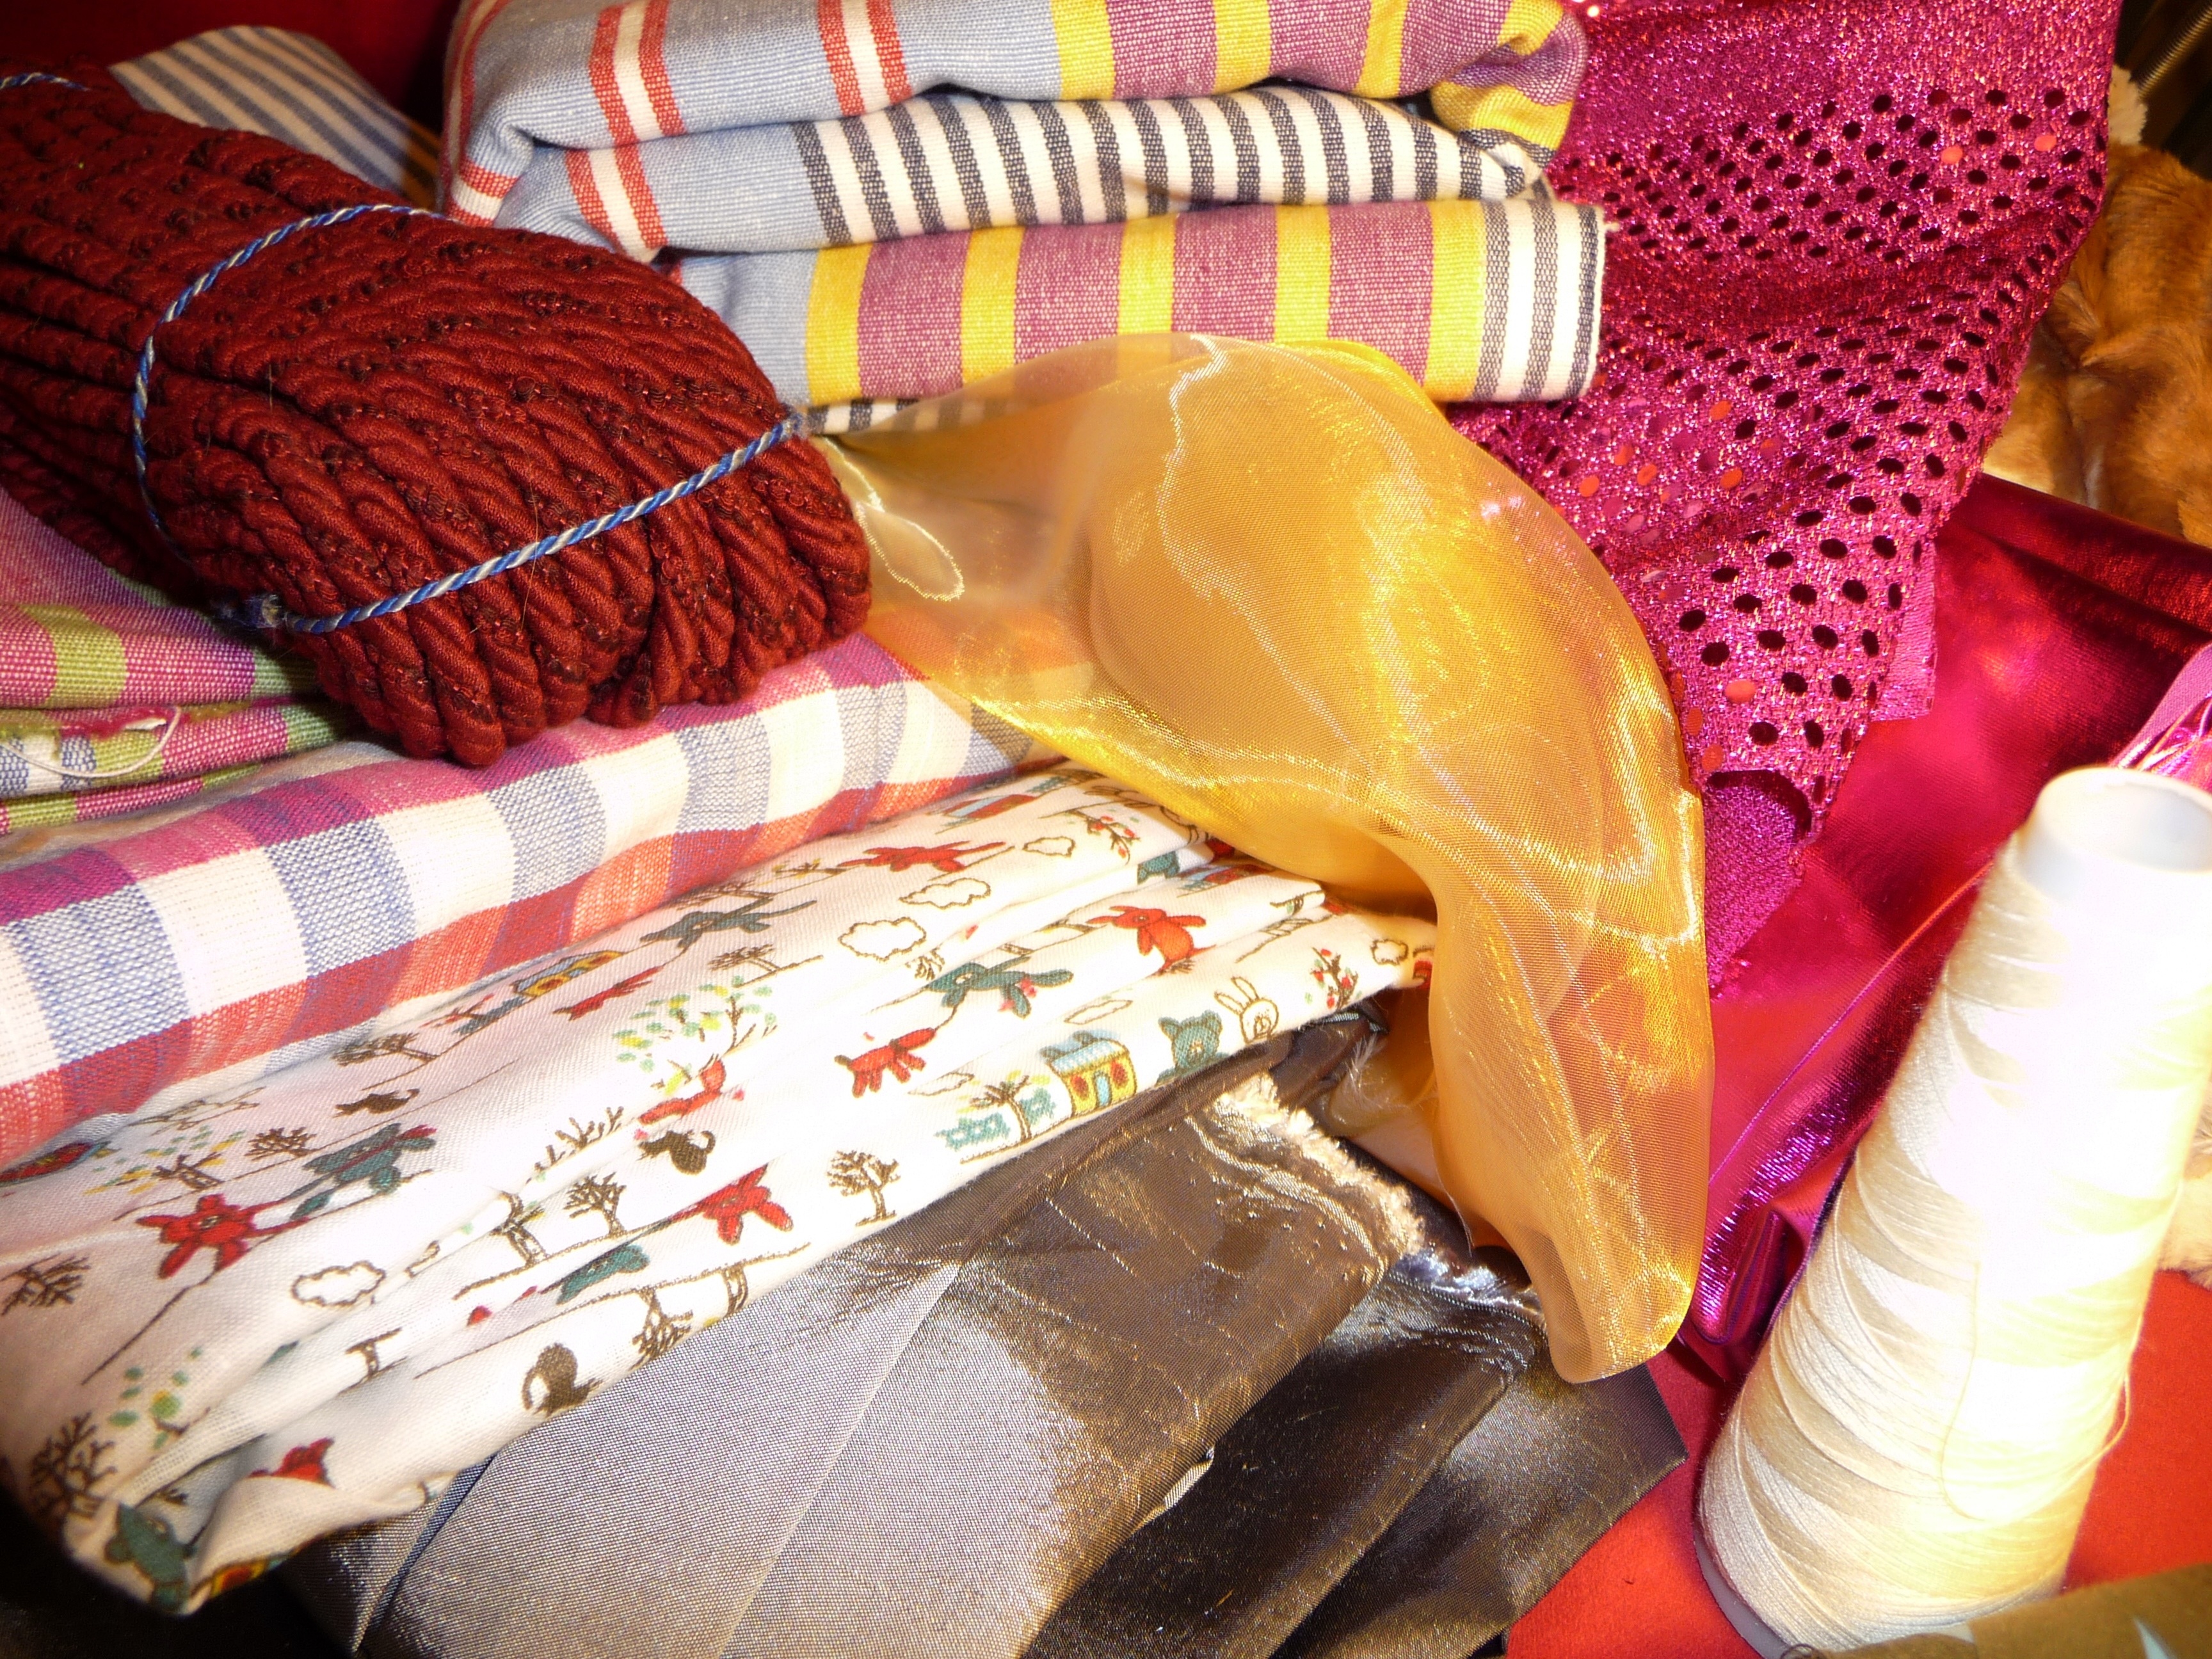
creative, pattern, pink, material, fabric, sewing, thread, textile, art, colors, crafts, soft, fabrics, bed sheet